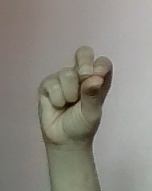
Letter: gaaf